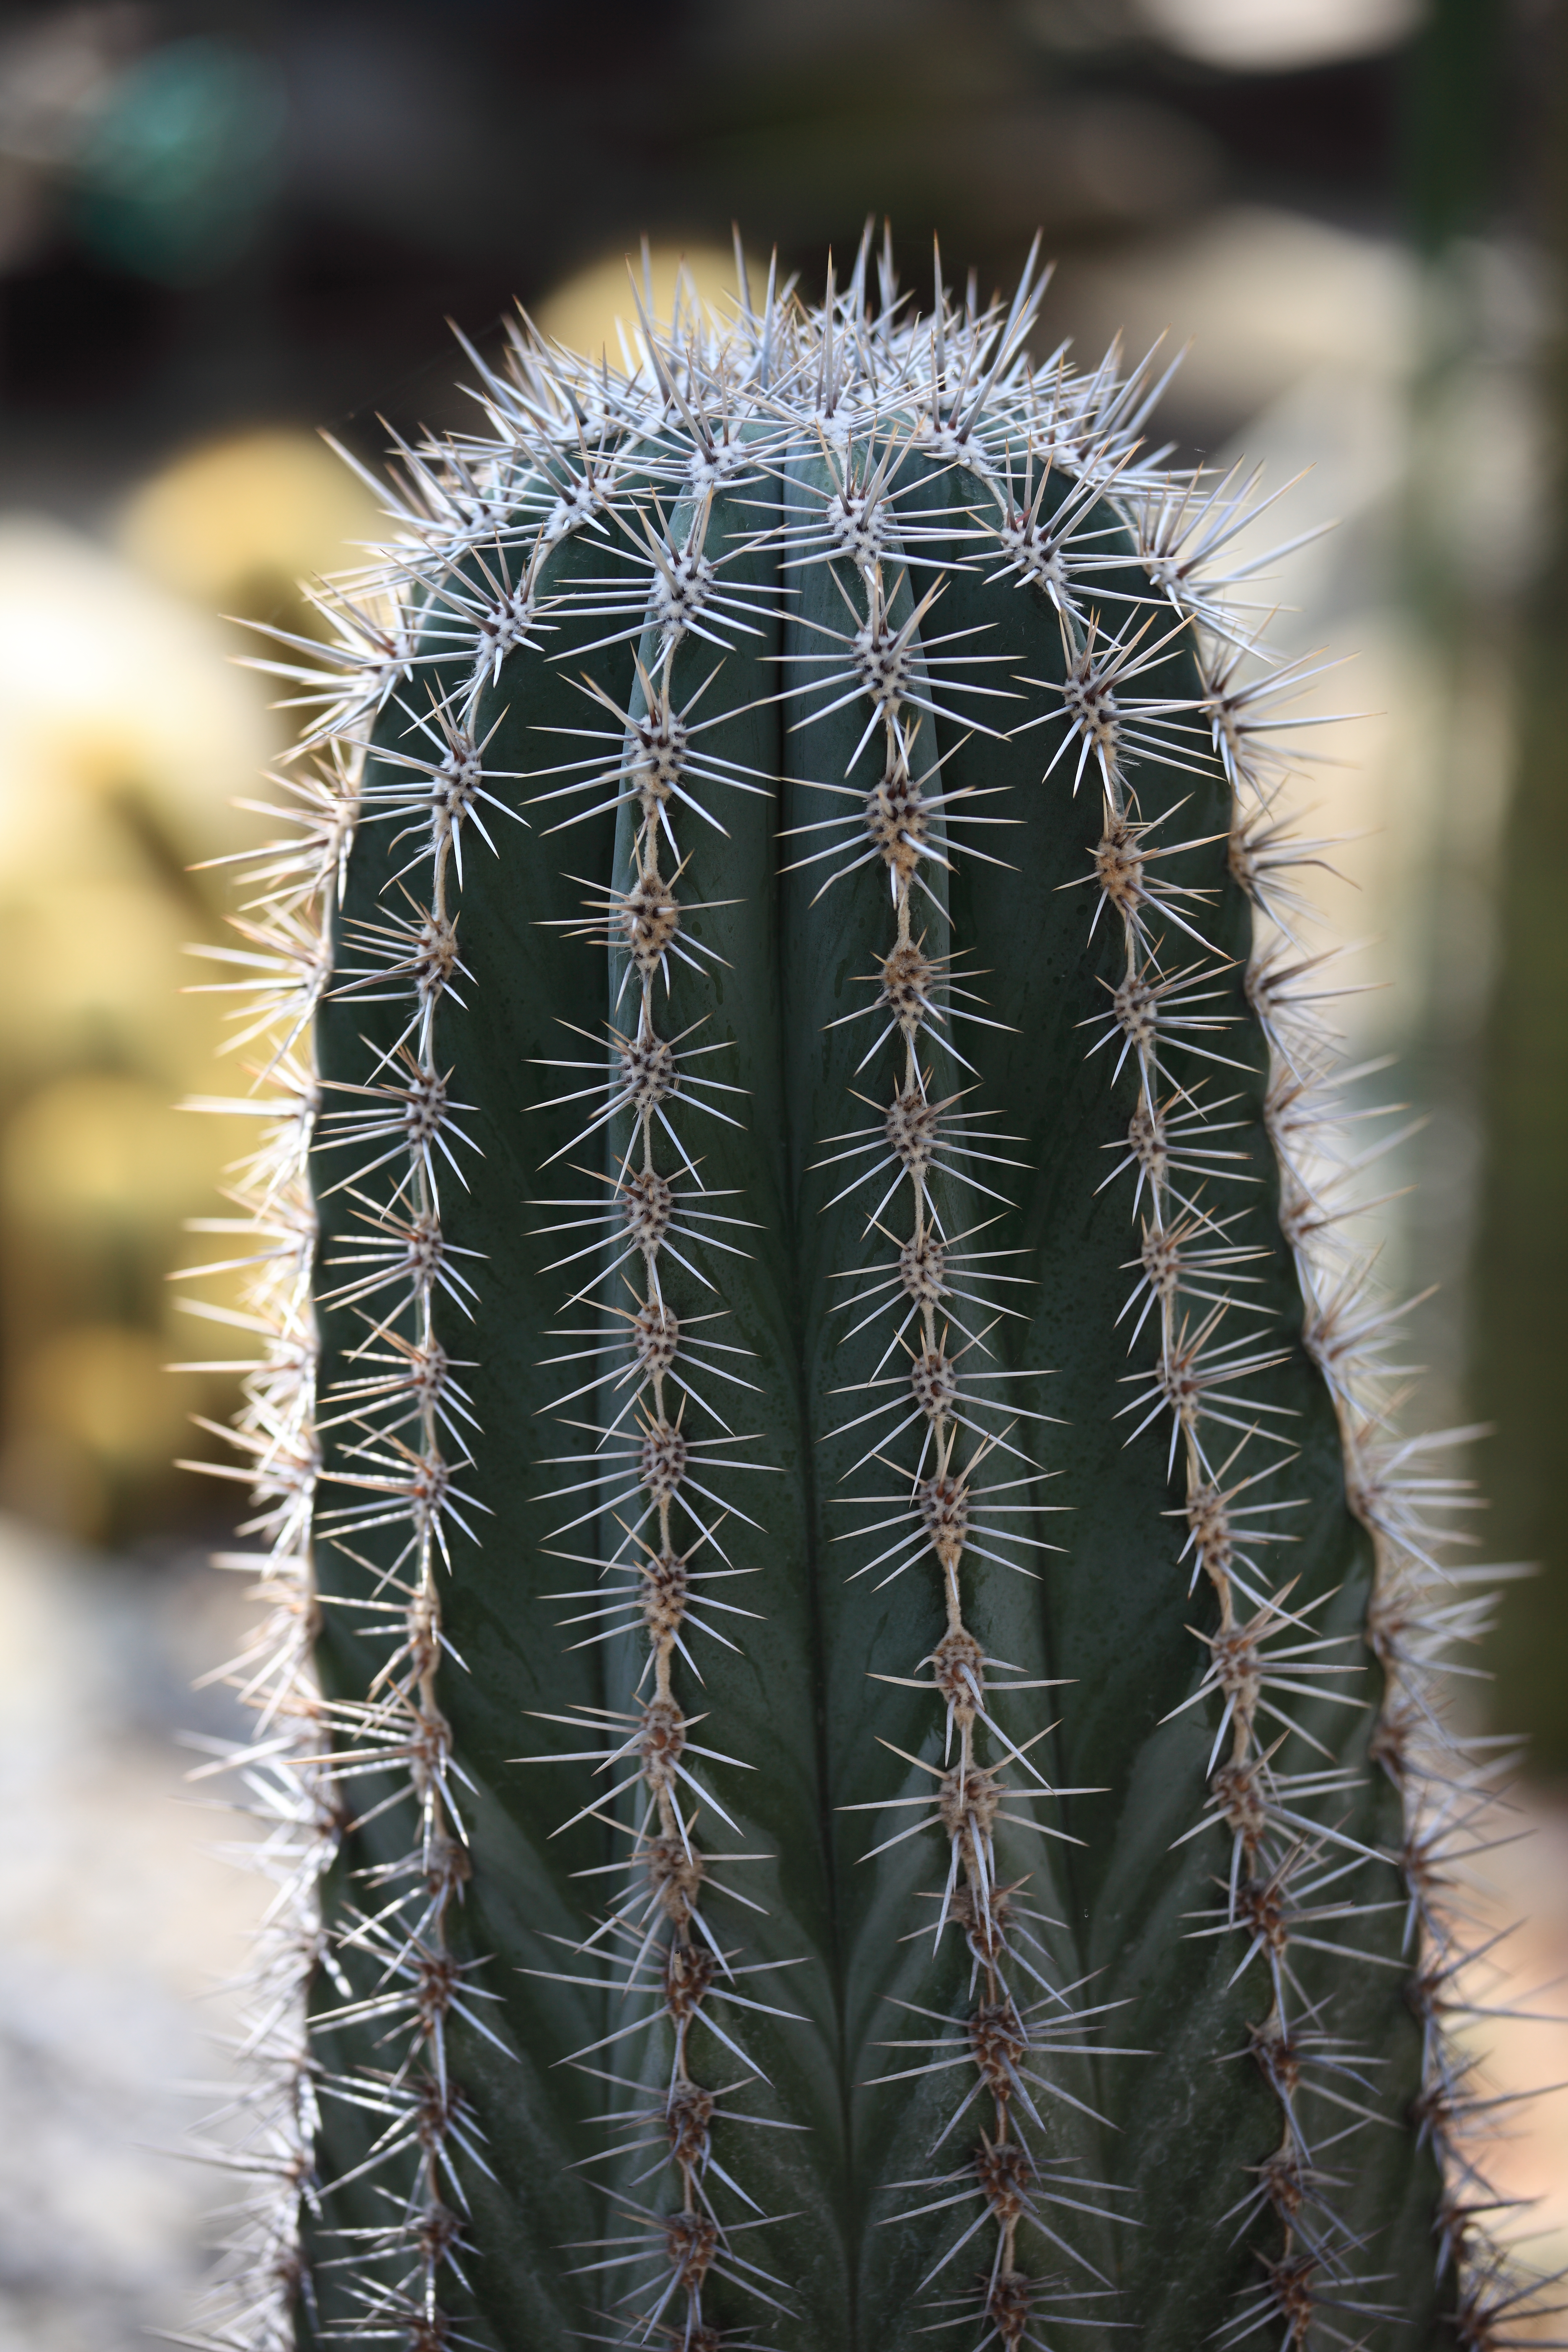
cactus, plant, flower, high, botany, flora, close up, 5d, hires, markii, caryophyllales, hi, res, resolution, canon70200f4l, pachycereus, pringlei, taxonomy binomial pachycereuspringlei, flowering plant, plant stem, land plant, thorns spines and prickles, hedgehog cactus, san pedro cactus